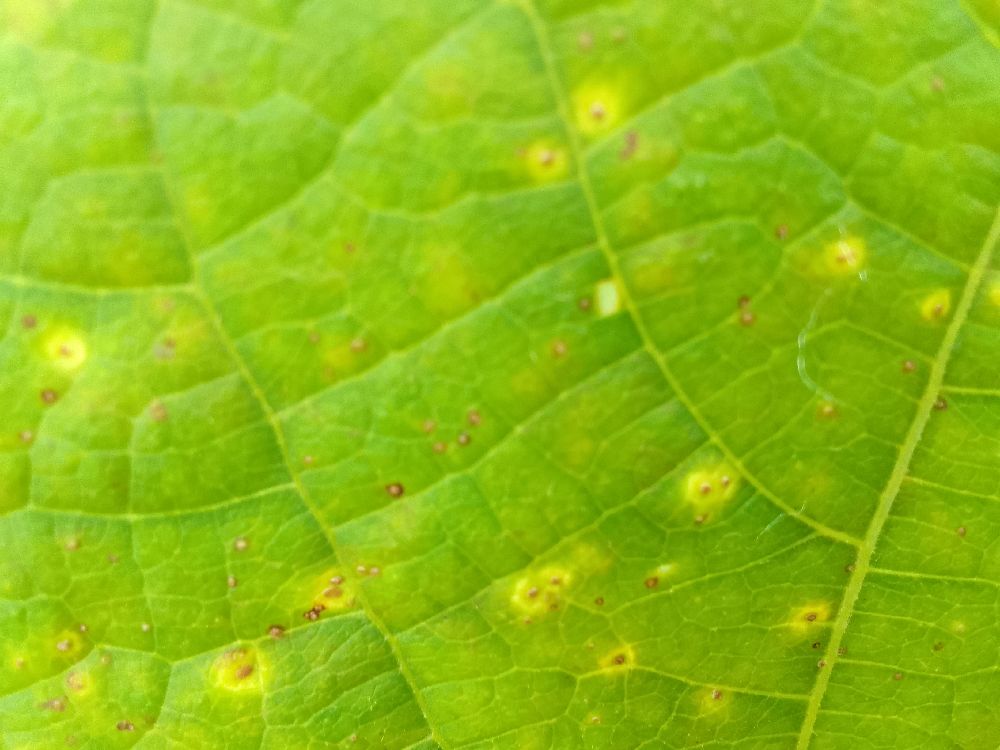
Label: rust